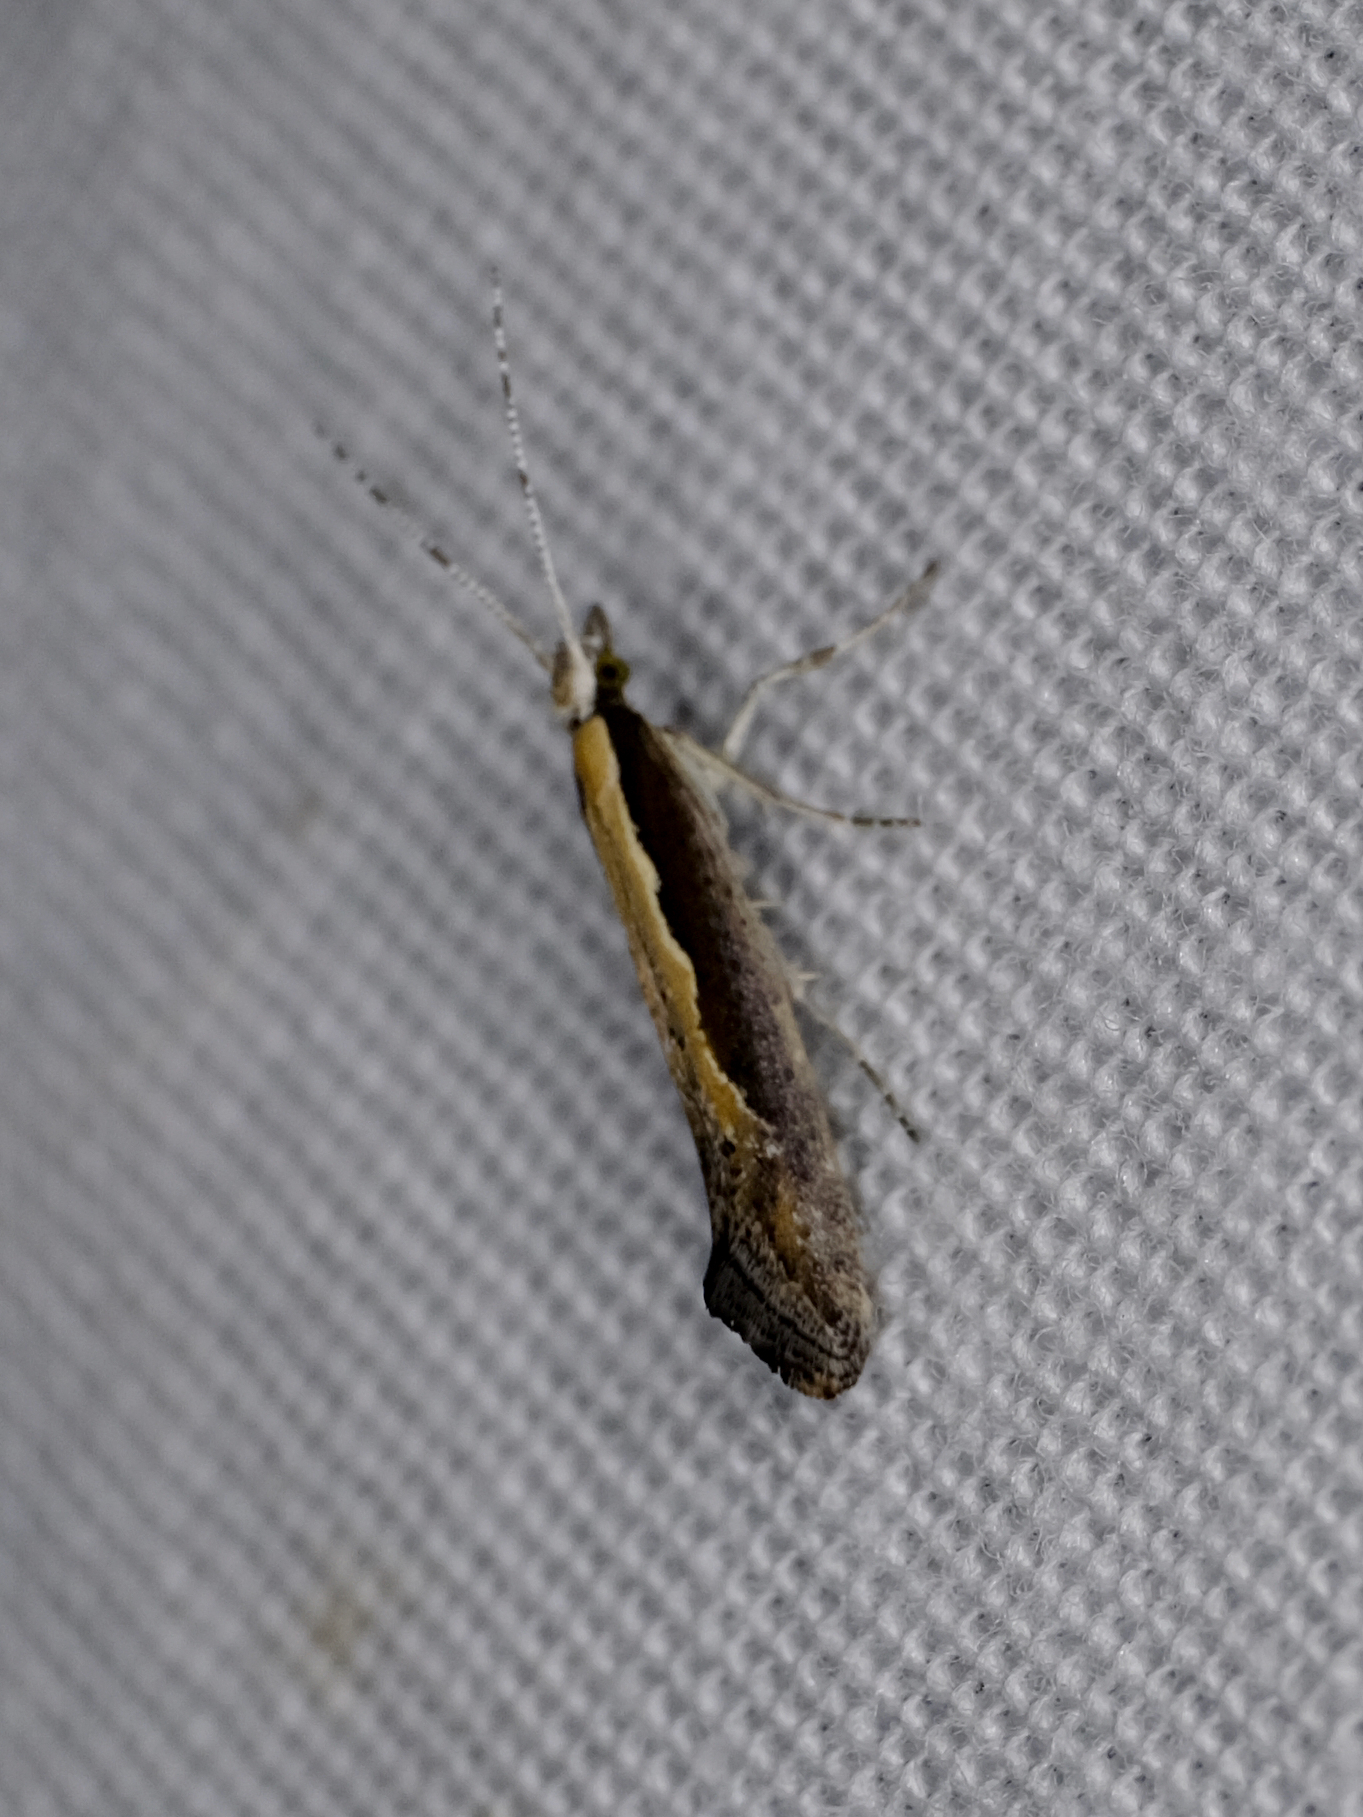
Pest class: diamondback_moth